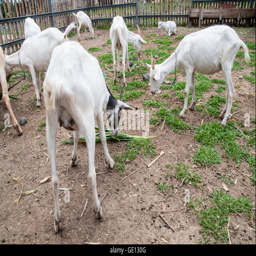
goats feeding in the outdoor farm